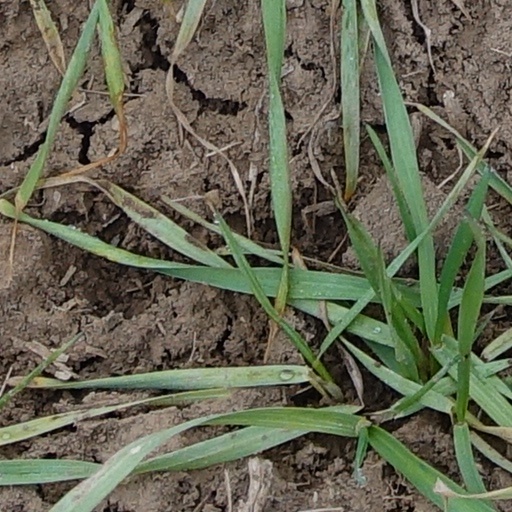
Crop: wheat